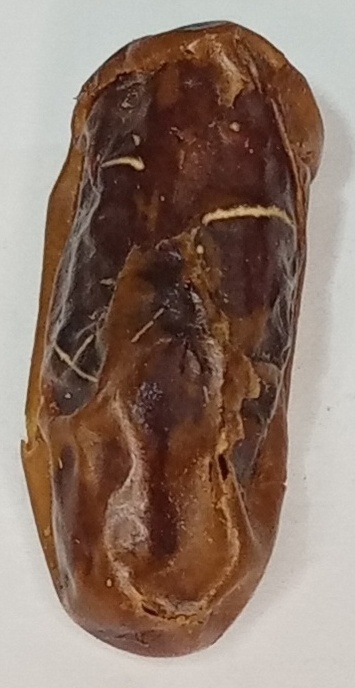
Variety: gajar
Size: large
Grade: grade-3